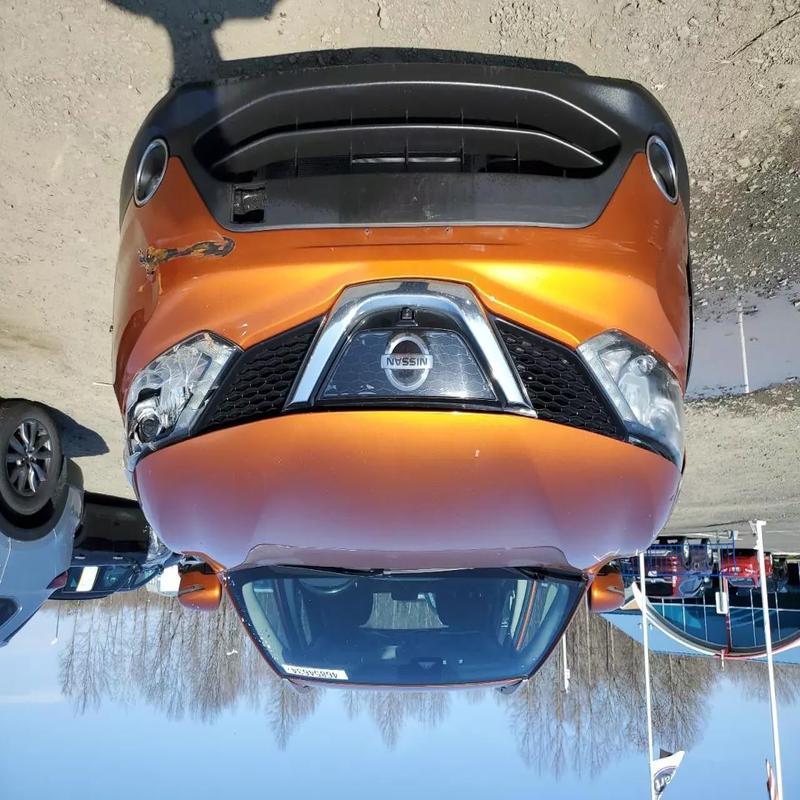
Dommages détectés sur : pare-choc avant, feu avant gauche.
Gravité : majeur